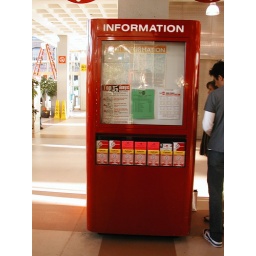
An info box in the train station